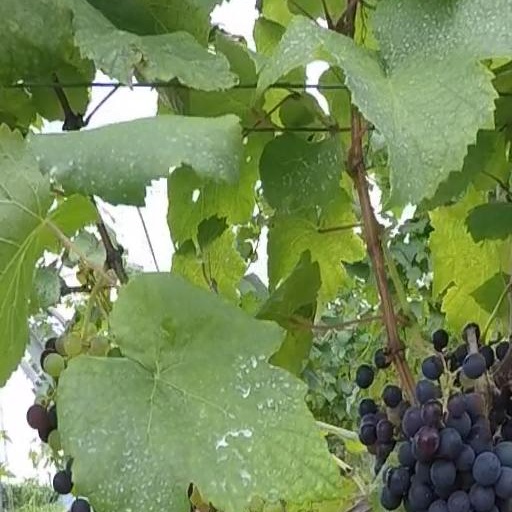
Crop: grape